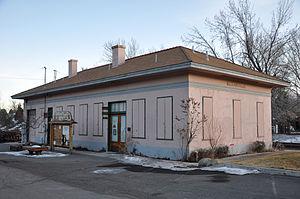
Ceci est la liste des lieux historiques inscrits sur le registre national dans le comté de Lassen en Californie.